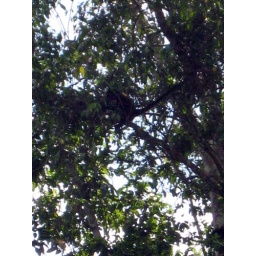
Spider monkeys in the trees